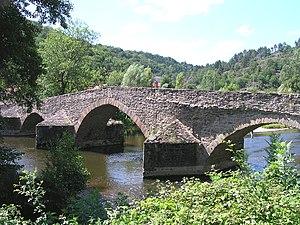
Pont de Menat, pont médiéval dont l'origine est incertaine sur la commune de Menat (Puy-de-Dôme, France)
Le Pont de Ménat est un pont médiéval, protégé des monuments historiques situé à la limite des communes de Menat et Saint-Rémy-de-Blot, dans le département français du Puy-de-Dôme.
Cet article recense les monuments historiques français classés en 1918.
La Sioule est une rivière française du nord du Massif central, qui prend sa source à proximité du lac de Servières dans la chaîne des monts Dore. Elle s'écoule d'abord vers le nord puis vers le nord-est à partir de Pont-de-Menat. Elle a une longueur de 150 km. La plus grande partie de son parcours se situe dans la région des Combrailles. Elle est un affluent de l'Allier qu'elle rejoint à La Ferté-Hauterive, au nord-est de Saint-Pourçain-sur-Sioule.
Menat est une commune française, située dans le département du Puy-de-Dôme en région Auvergne-Rhône-Alpes.